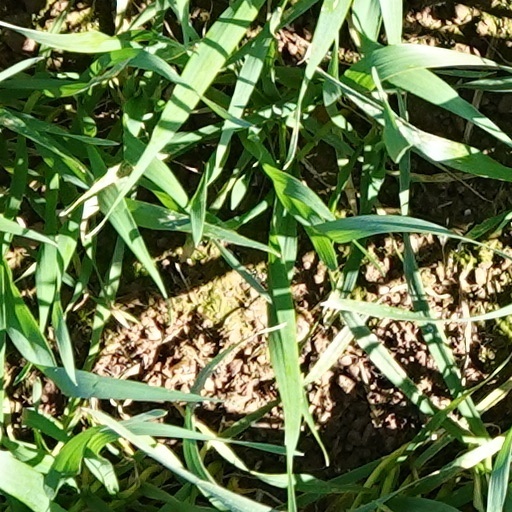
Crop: wheat